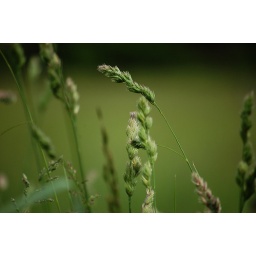
grass in a cow pasture. HBW!